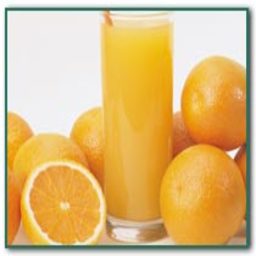
Label: Orange